Lois Lane in other media

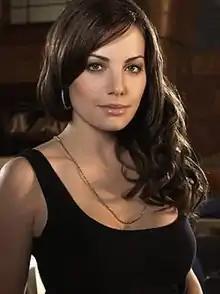

Teri Hatcher portrayed Lois Lane in the television series "" (1993–1997) with Dean Cain as Superman/Clark Kent. In the series, Lois was described as "complicated, domineering, uncompromising, stubborn and brilliant."